Daron Malakian

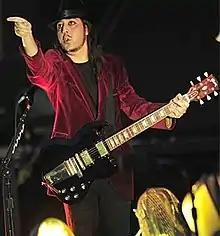
Malakian performing with System of a Down in 2011

Daron Malakian (born July 18, 1975) is an Armenian-American musician. He is the guitarist, songwriter, and second vocalist of the metal band System of a Down, and the lead vocalist, lead guitarist, multi-instrumentalist, and songwriter of Daron Malakian and Scars on Broadway.